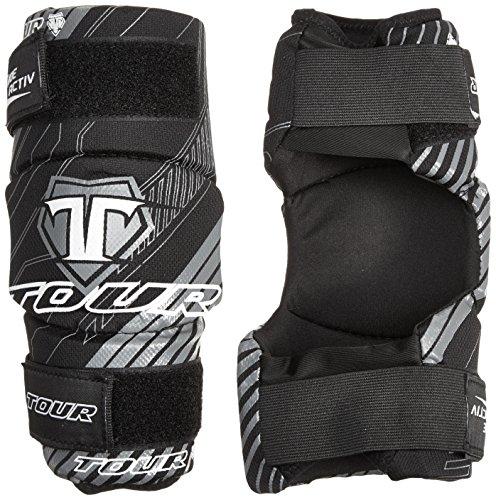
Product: Tour Hockey Youth Code Activ Elbow Pad
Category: Sports & Outdoors | Outdoor Recreation | Skates, Skateboards & Scooters | Skateboarding | Protective Gear | Elbow Pads
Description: Custom ZURICK Padding.
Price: $19.99 - $25.04
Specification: Shipping Weight: 1 pounds (View shipping rates and policies)|Domestic Shipping: Item can be shipped within U.S.|International Shipping: This item is not eligible for international shipping.  Learn More|ASIN: B00J2YDNG8|Item model number: 5284Y-L|    #36    in Skate & Skateboarding Elbow Pads